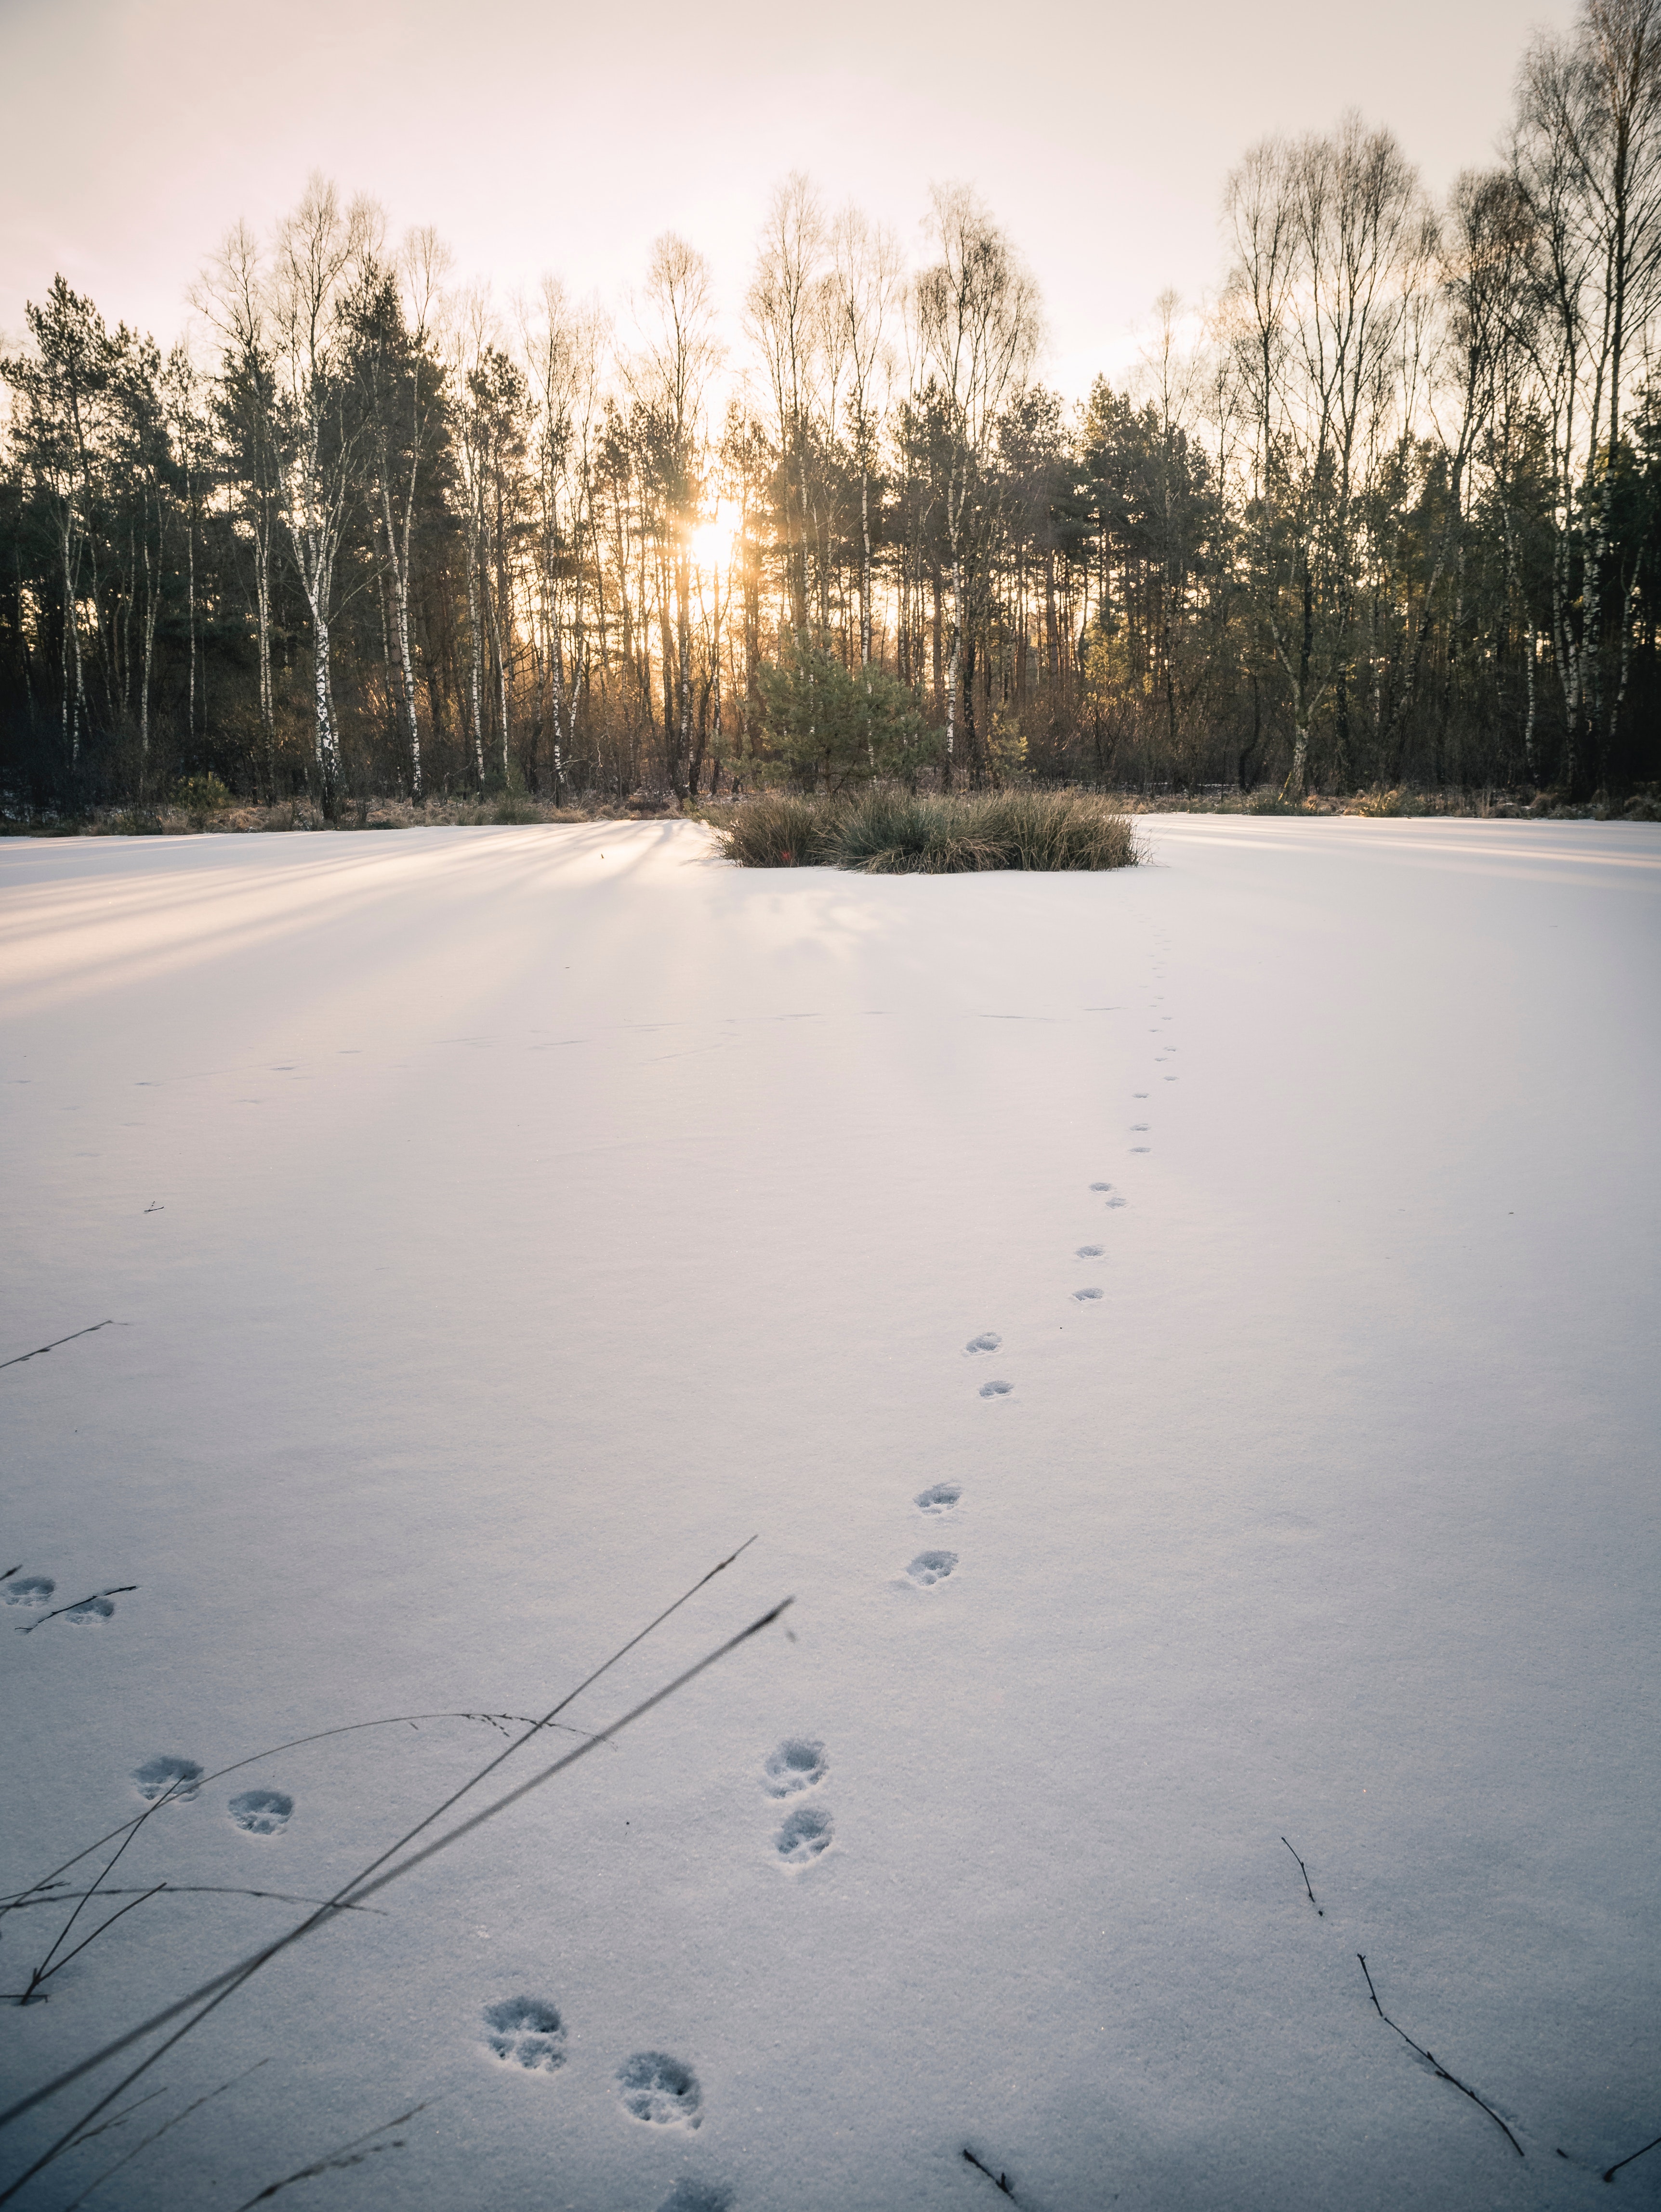
sky, snow, winter, water, natural landscape, nature, tree, cloud, freezing, ice, atmospheric phenomenon, natural environment, morning, reflection, wilderness, lake, branch, sunlight, evening, calm, atmosphere, river, horizon, pond, landscape, plant, forest, frost, mountain, bank, meteorological phenomenon, twig, precipitation